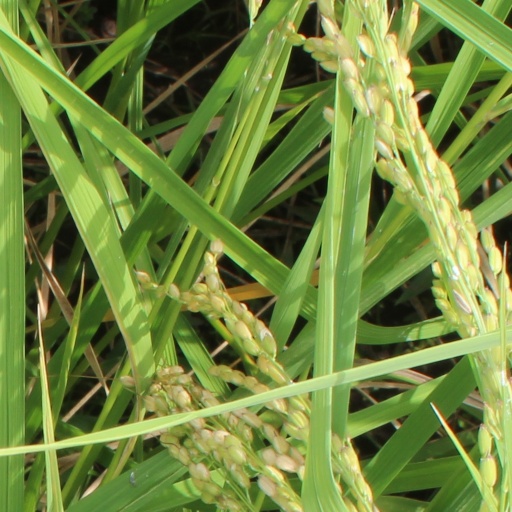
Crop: rice